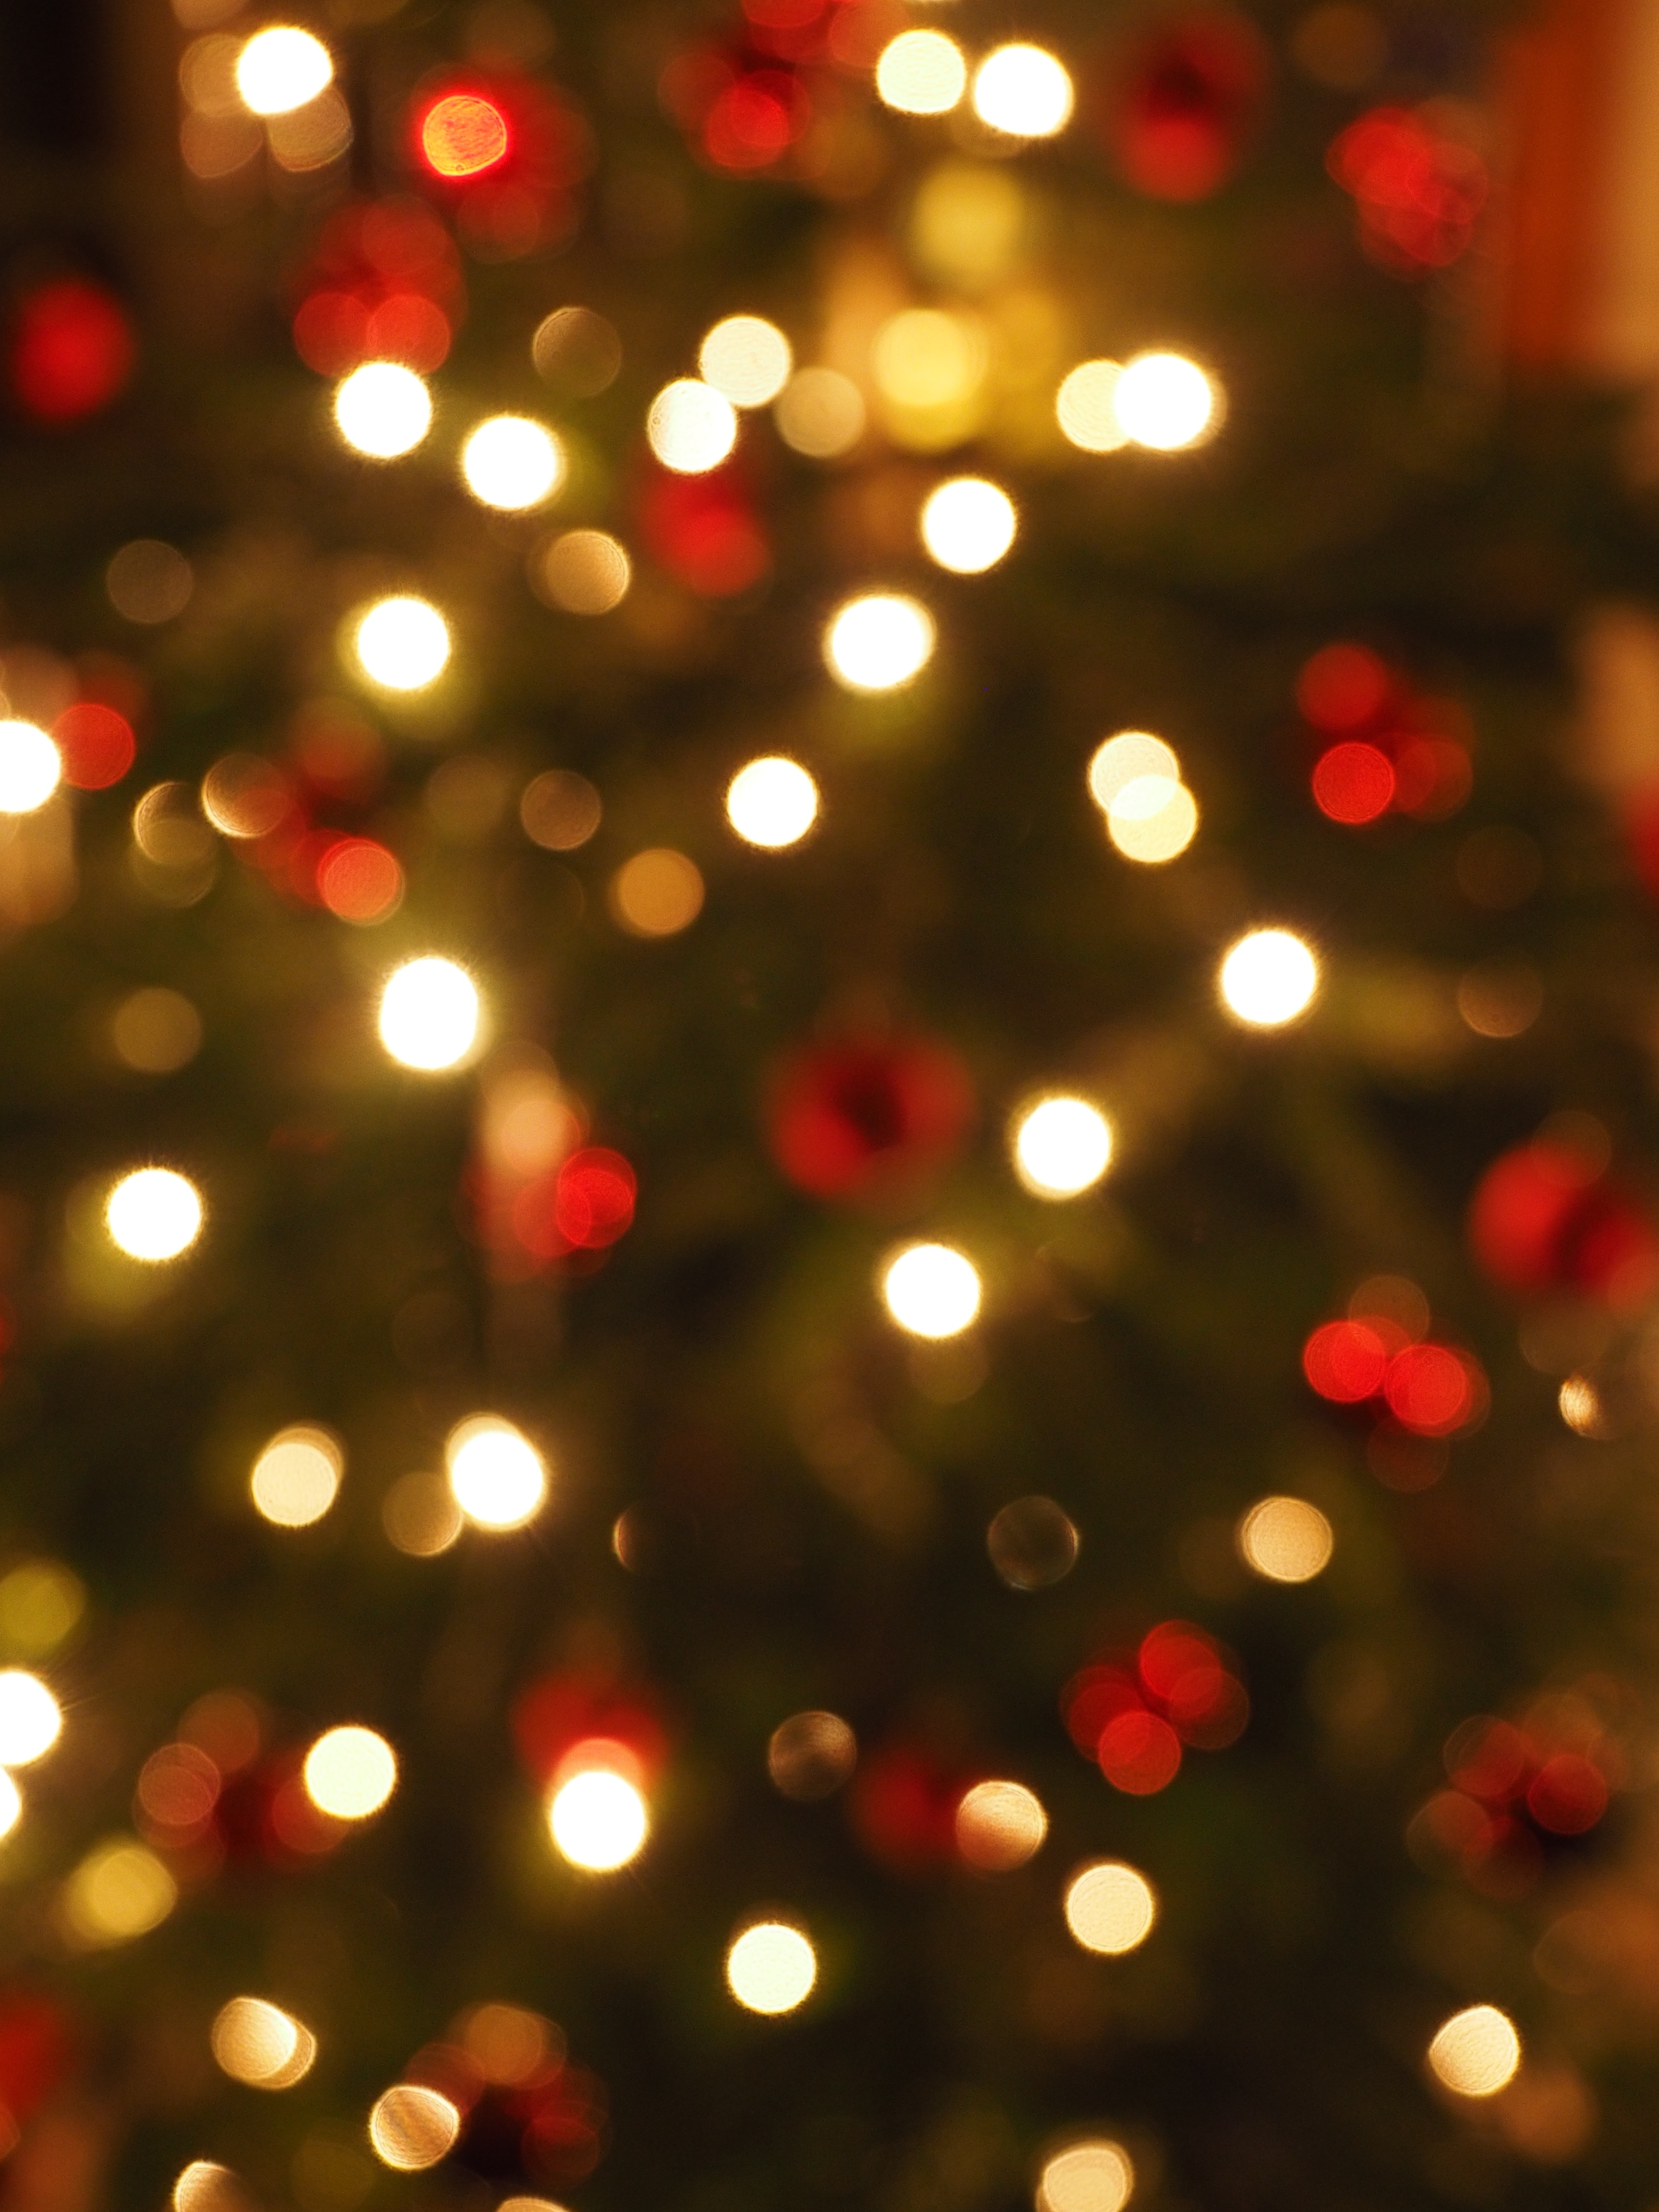
light, bokeh, petal, red, holiday, christmas, christmas tree, circle, christmas decoration, lights, event, out of focus, christmas lights, points of light